Novak Djokovic

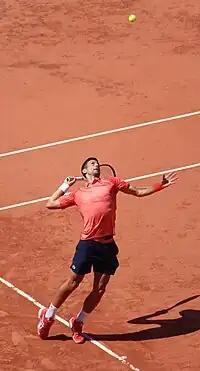
Djokovic at the 2023 French Open

Djokovic opened the year with his 92nd title at the Adelaide International, saving a championship point to beat Sebastian Korda. At the Australian Open, despite a hamstring issue, he defeated Stefanos Tsitsipas in the final to claim a record-extending 10th title and reclaim the No. 1 ranking. He missed the Indian Wells and 2023 Miami Open due to U.S. entry restrictions. During the clay season, he exited early at the Monte-Carlo Masters and Banja Luka Open, and lost in the Rome quarterfinals. At the French Open, Djokovic defeated world No. 1 Carlos Alcaraz in the semis and beat Casper Ruud in the final to win a record-breaking 23rd major, becoming the first man to achieve a triple Career Grand Slam. He also regained the top ranking.